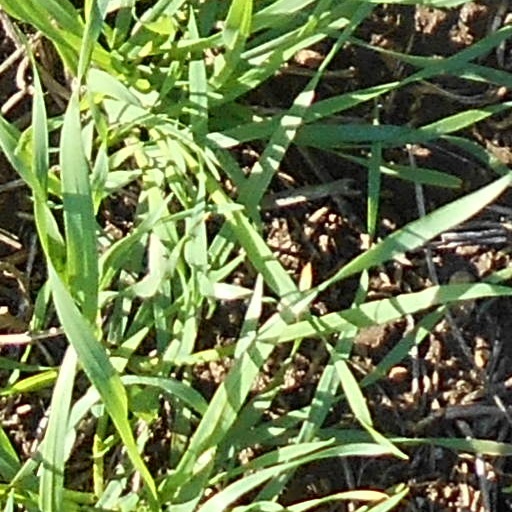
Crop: wheat